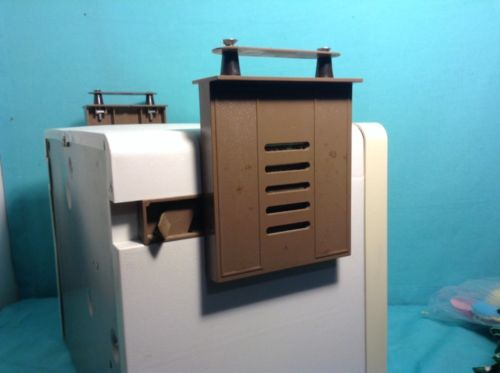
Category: coffee maker